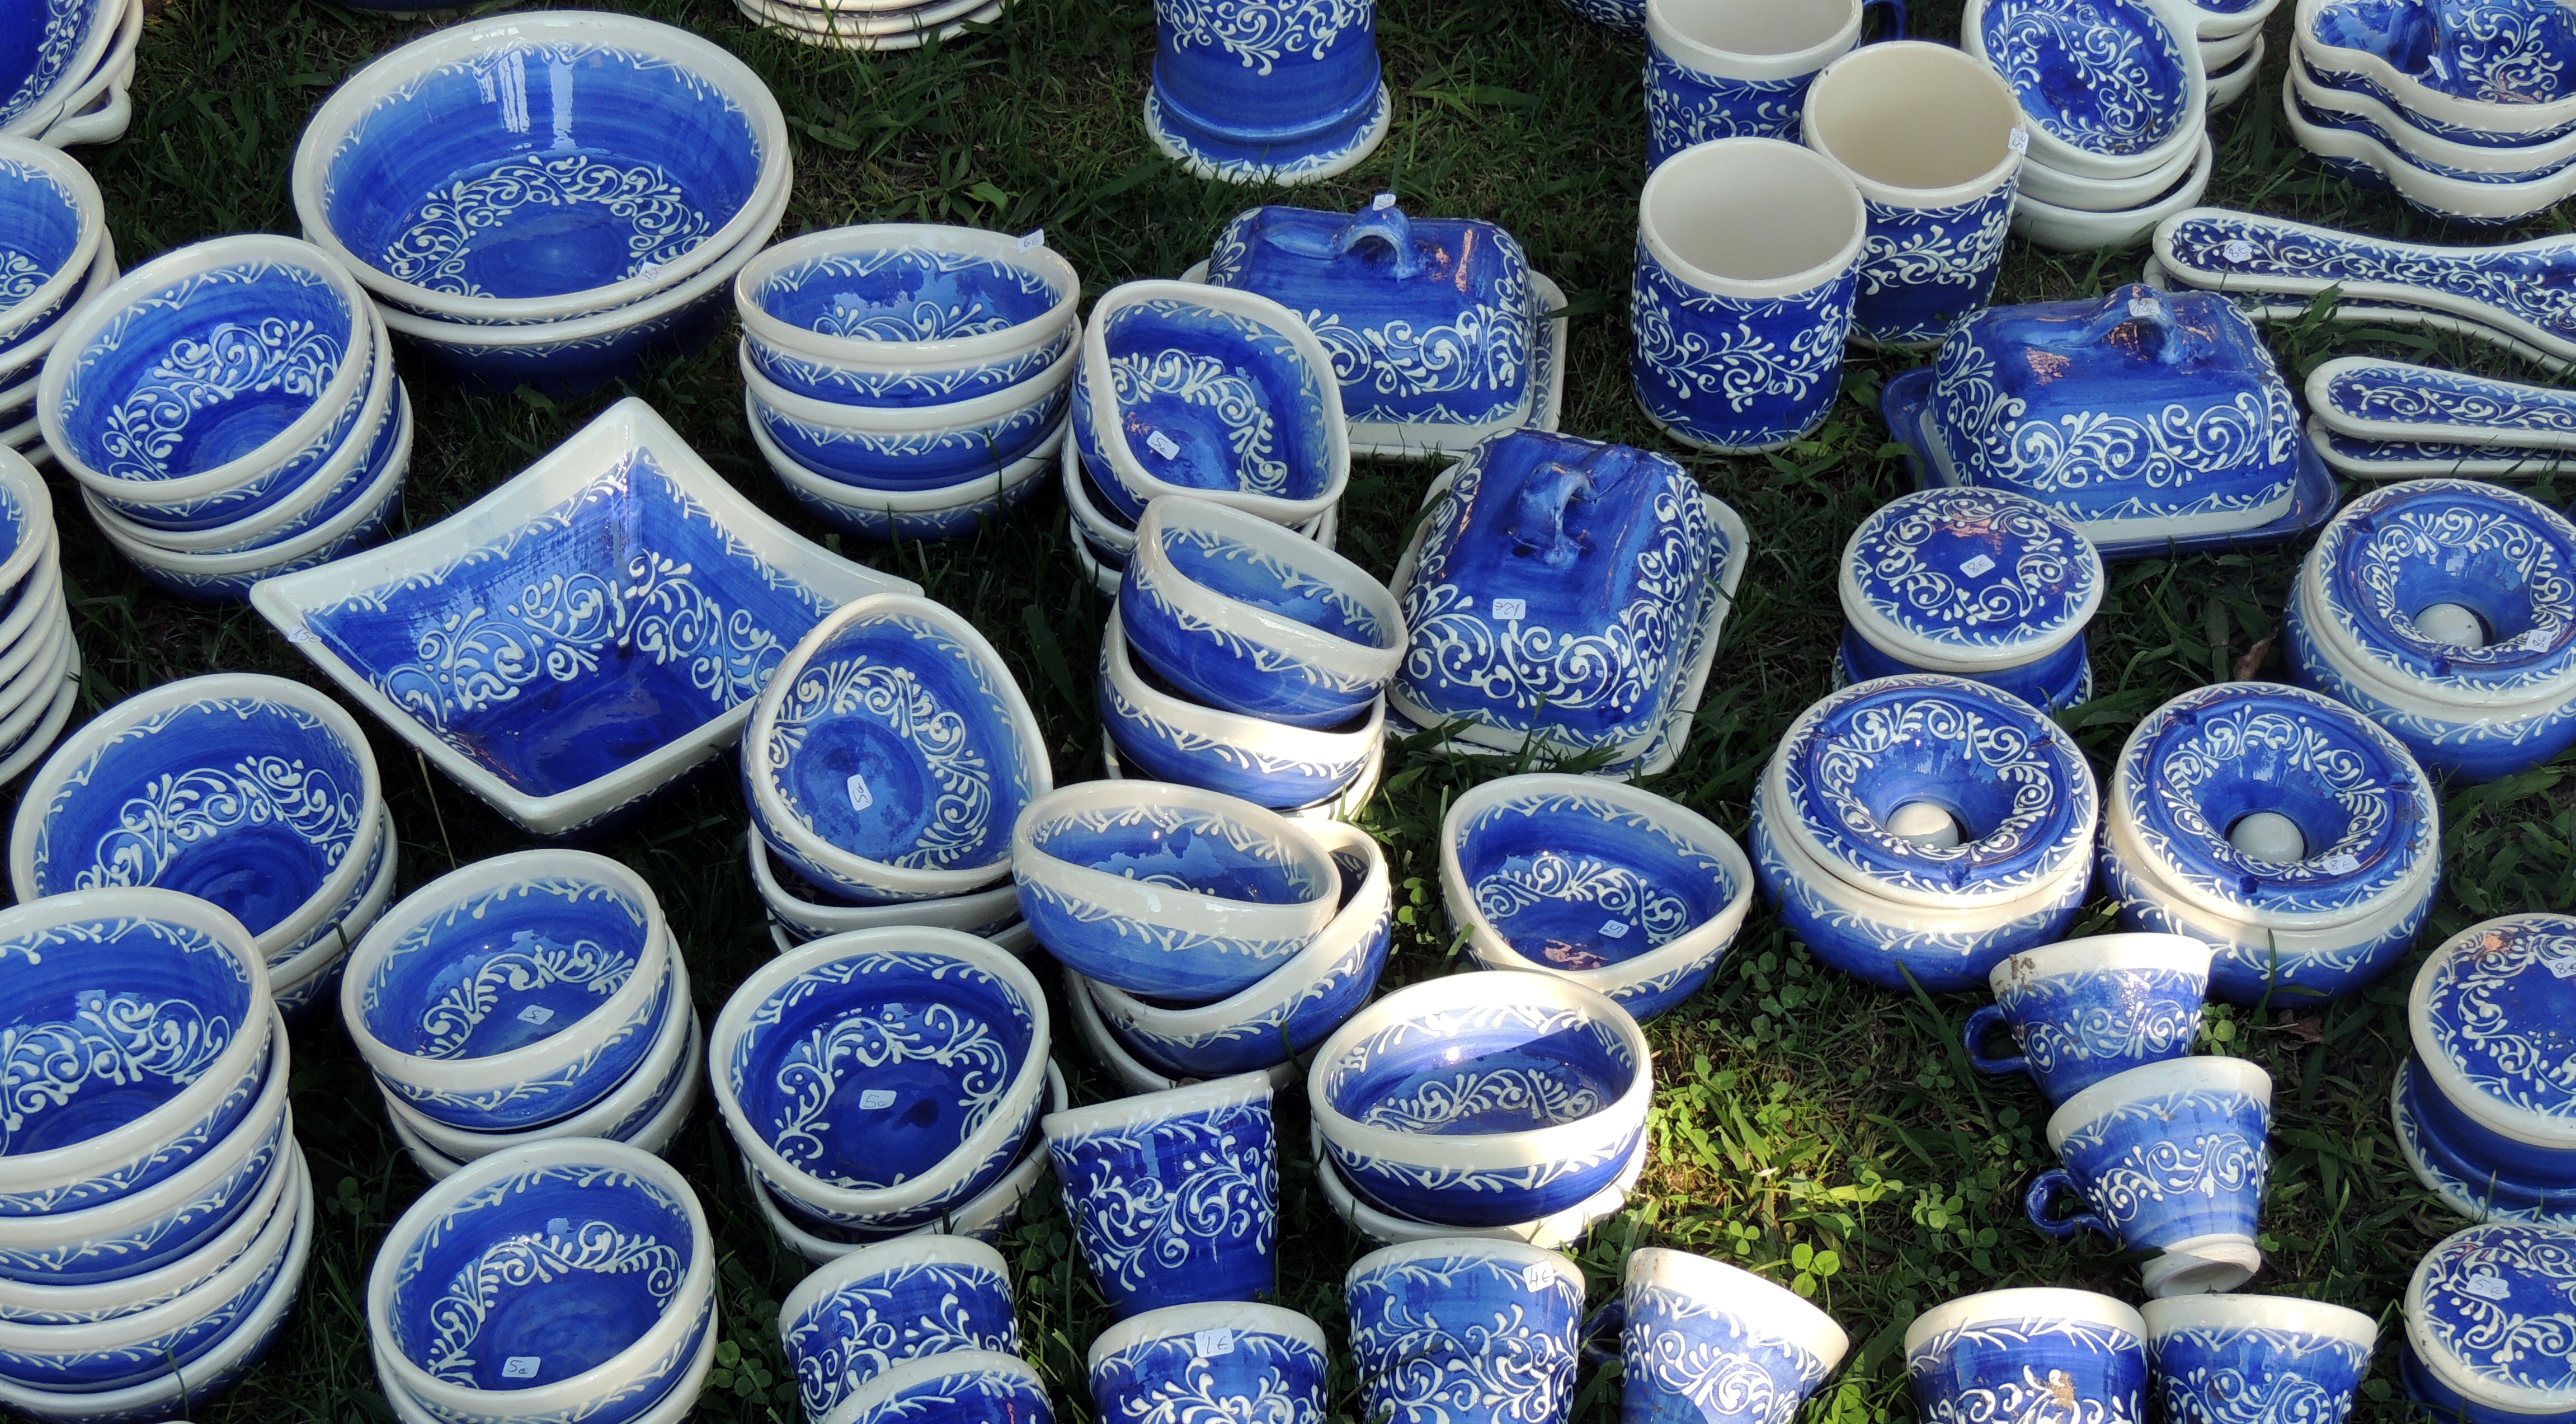
food, blue, dessert, art, blue and white porcelain